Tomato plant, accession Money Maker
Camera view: tilt-top (135 deg); turntable rotation: 180 degrees
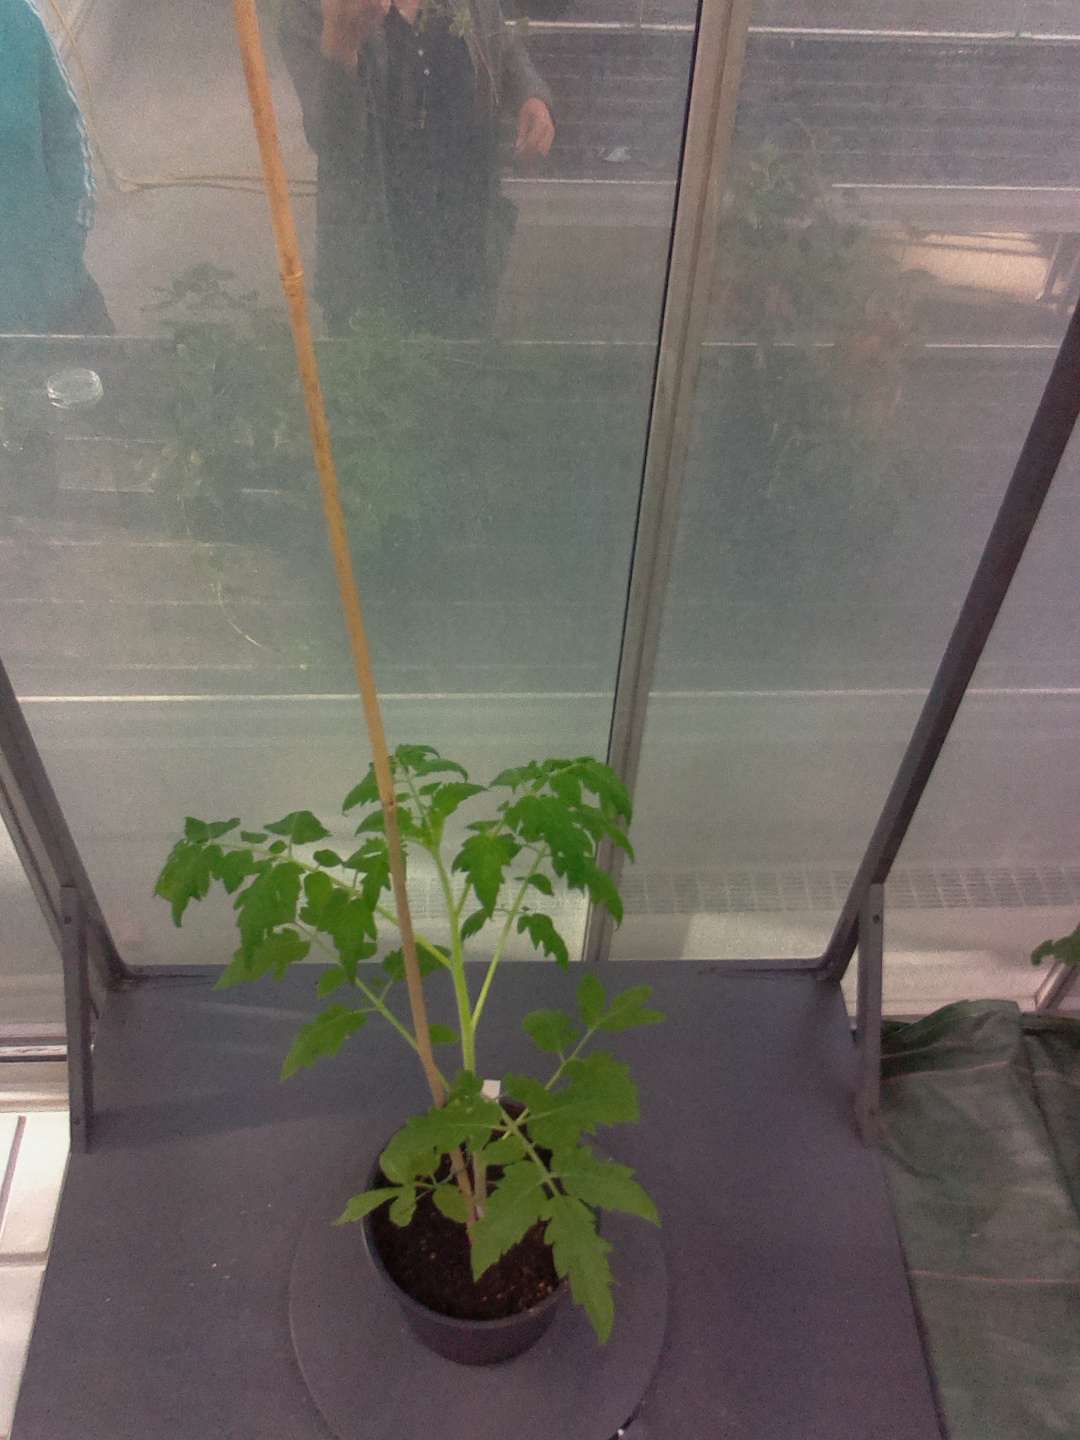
BBCH growth stage 15: 10 of true leaves visible